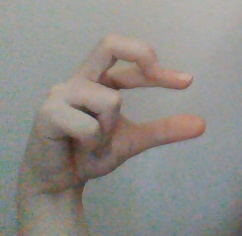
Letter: thal